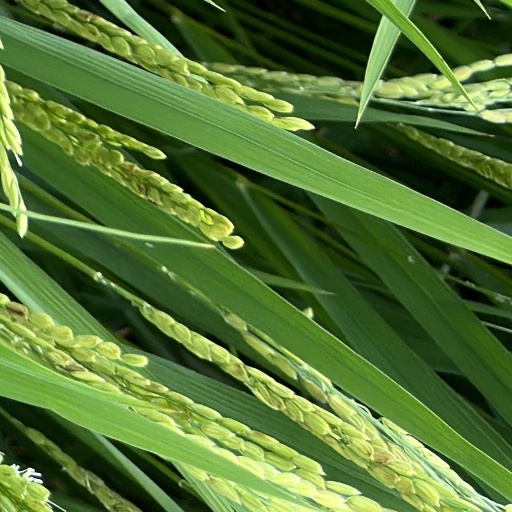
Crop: rice